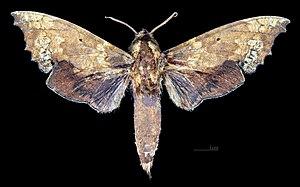
Le genre Smerinthulus regroupe des insectes lépidoptères de la famille des Sphingidae, sous-famille des Smerinthinae et de la tribu des Smerinthini.
Smerinthulus olivacea est une espèce d'insectes lépidoptères de la famille des Sphingidae, de la sous-famille des Smerinthinae, de la tribu des Smerinthini et du genre Smerinthulus.